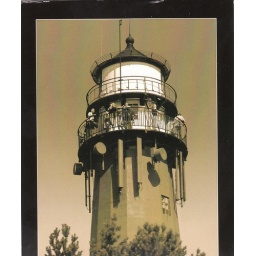
Sent to me by inkarri. 6 sided steel tower with horizontal red,white and black bands.